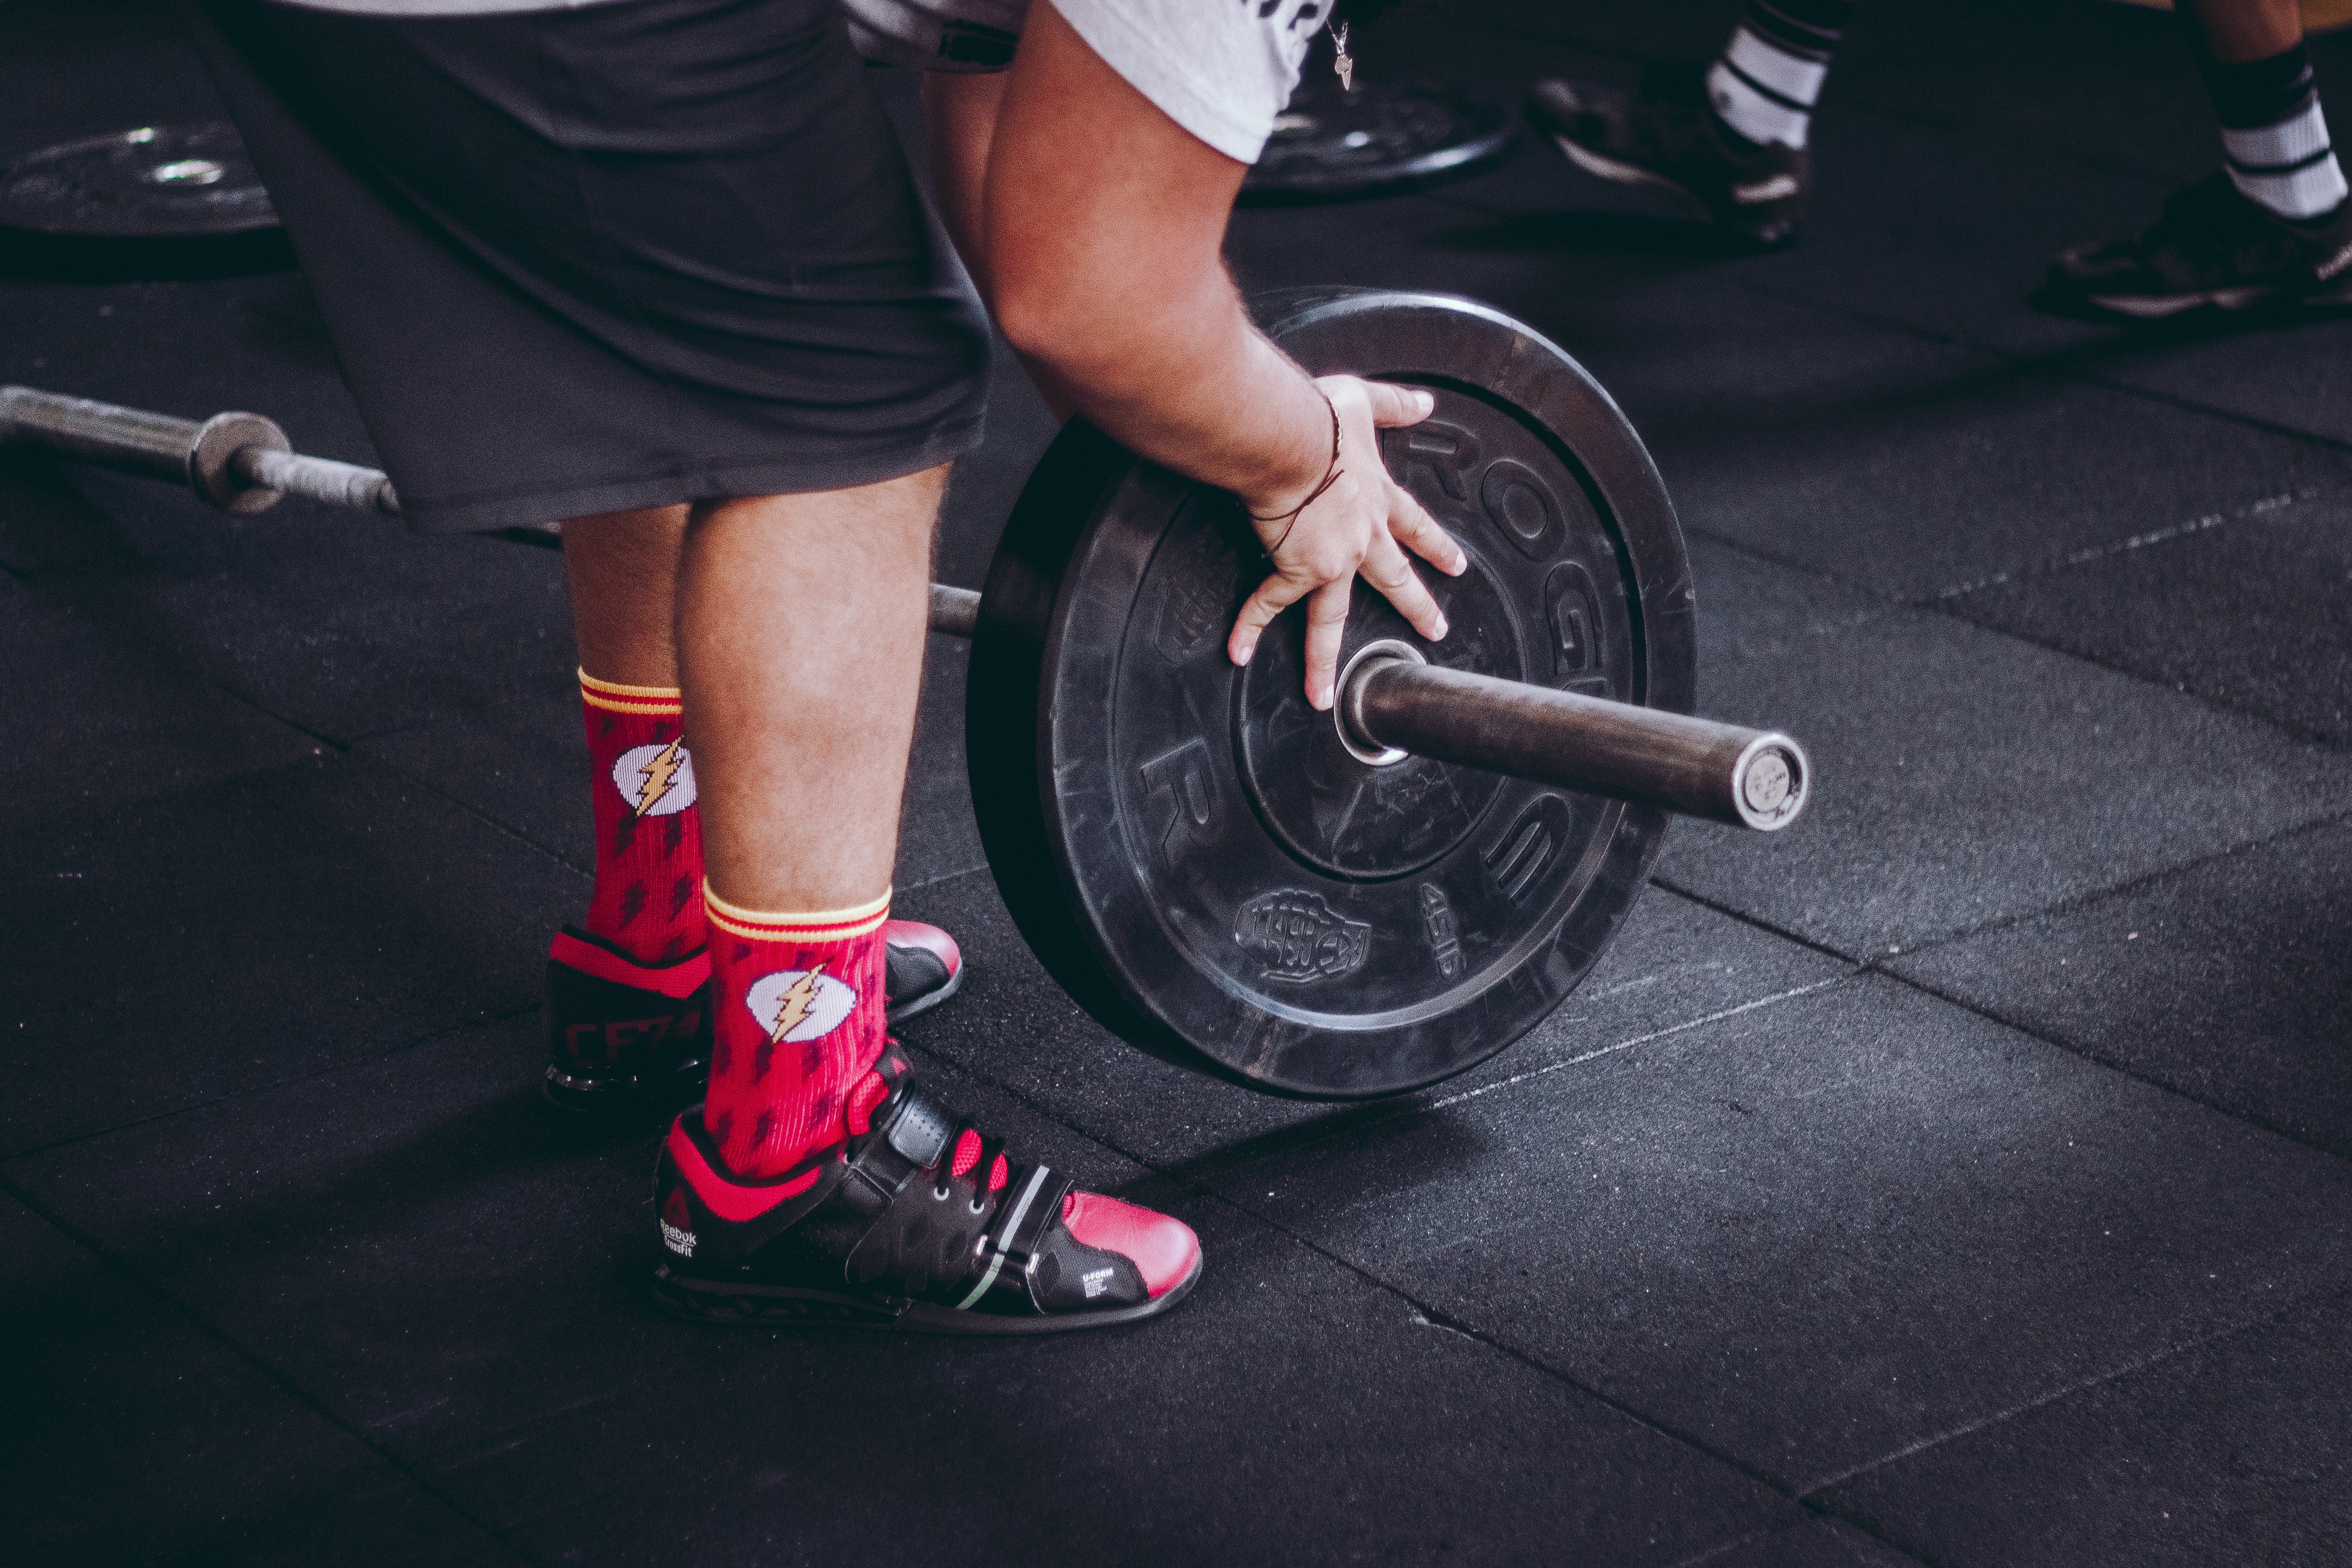
human leg, leg, physical fitness, footwear, thigh, calf, joint, knee, vehicle, human body, ankle, muscle, wheel, exercise equipment, weight training, shoe, exercise, sports, street stunts, individual sports, sports equipment, strength training, weightlifting